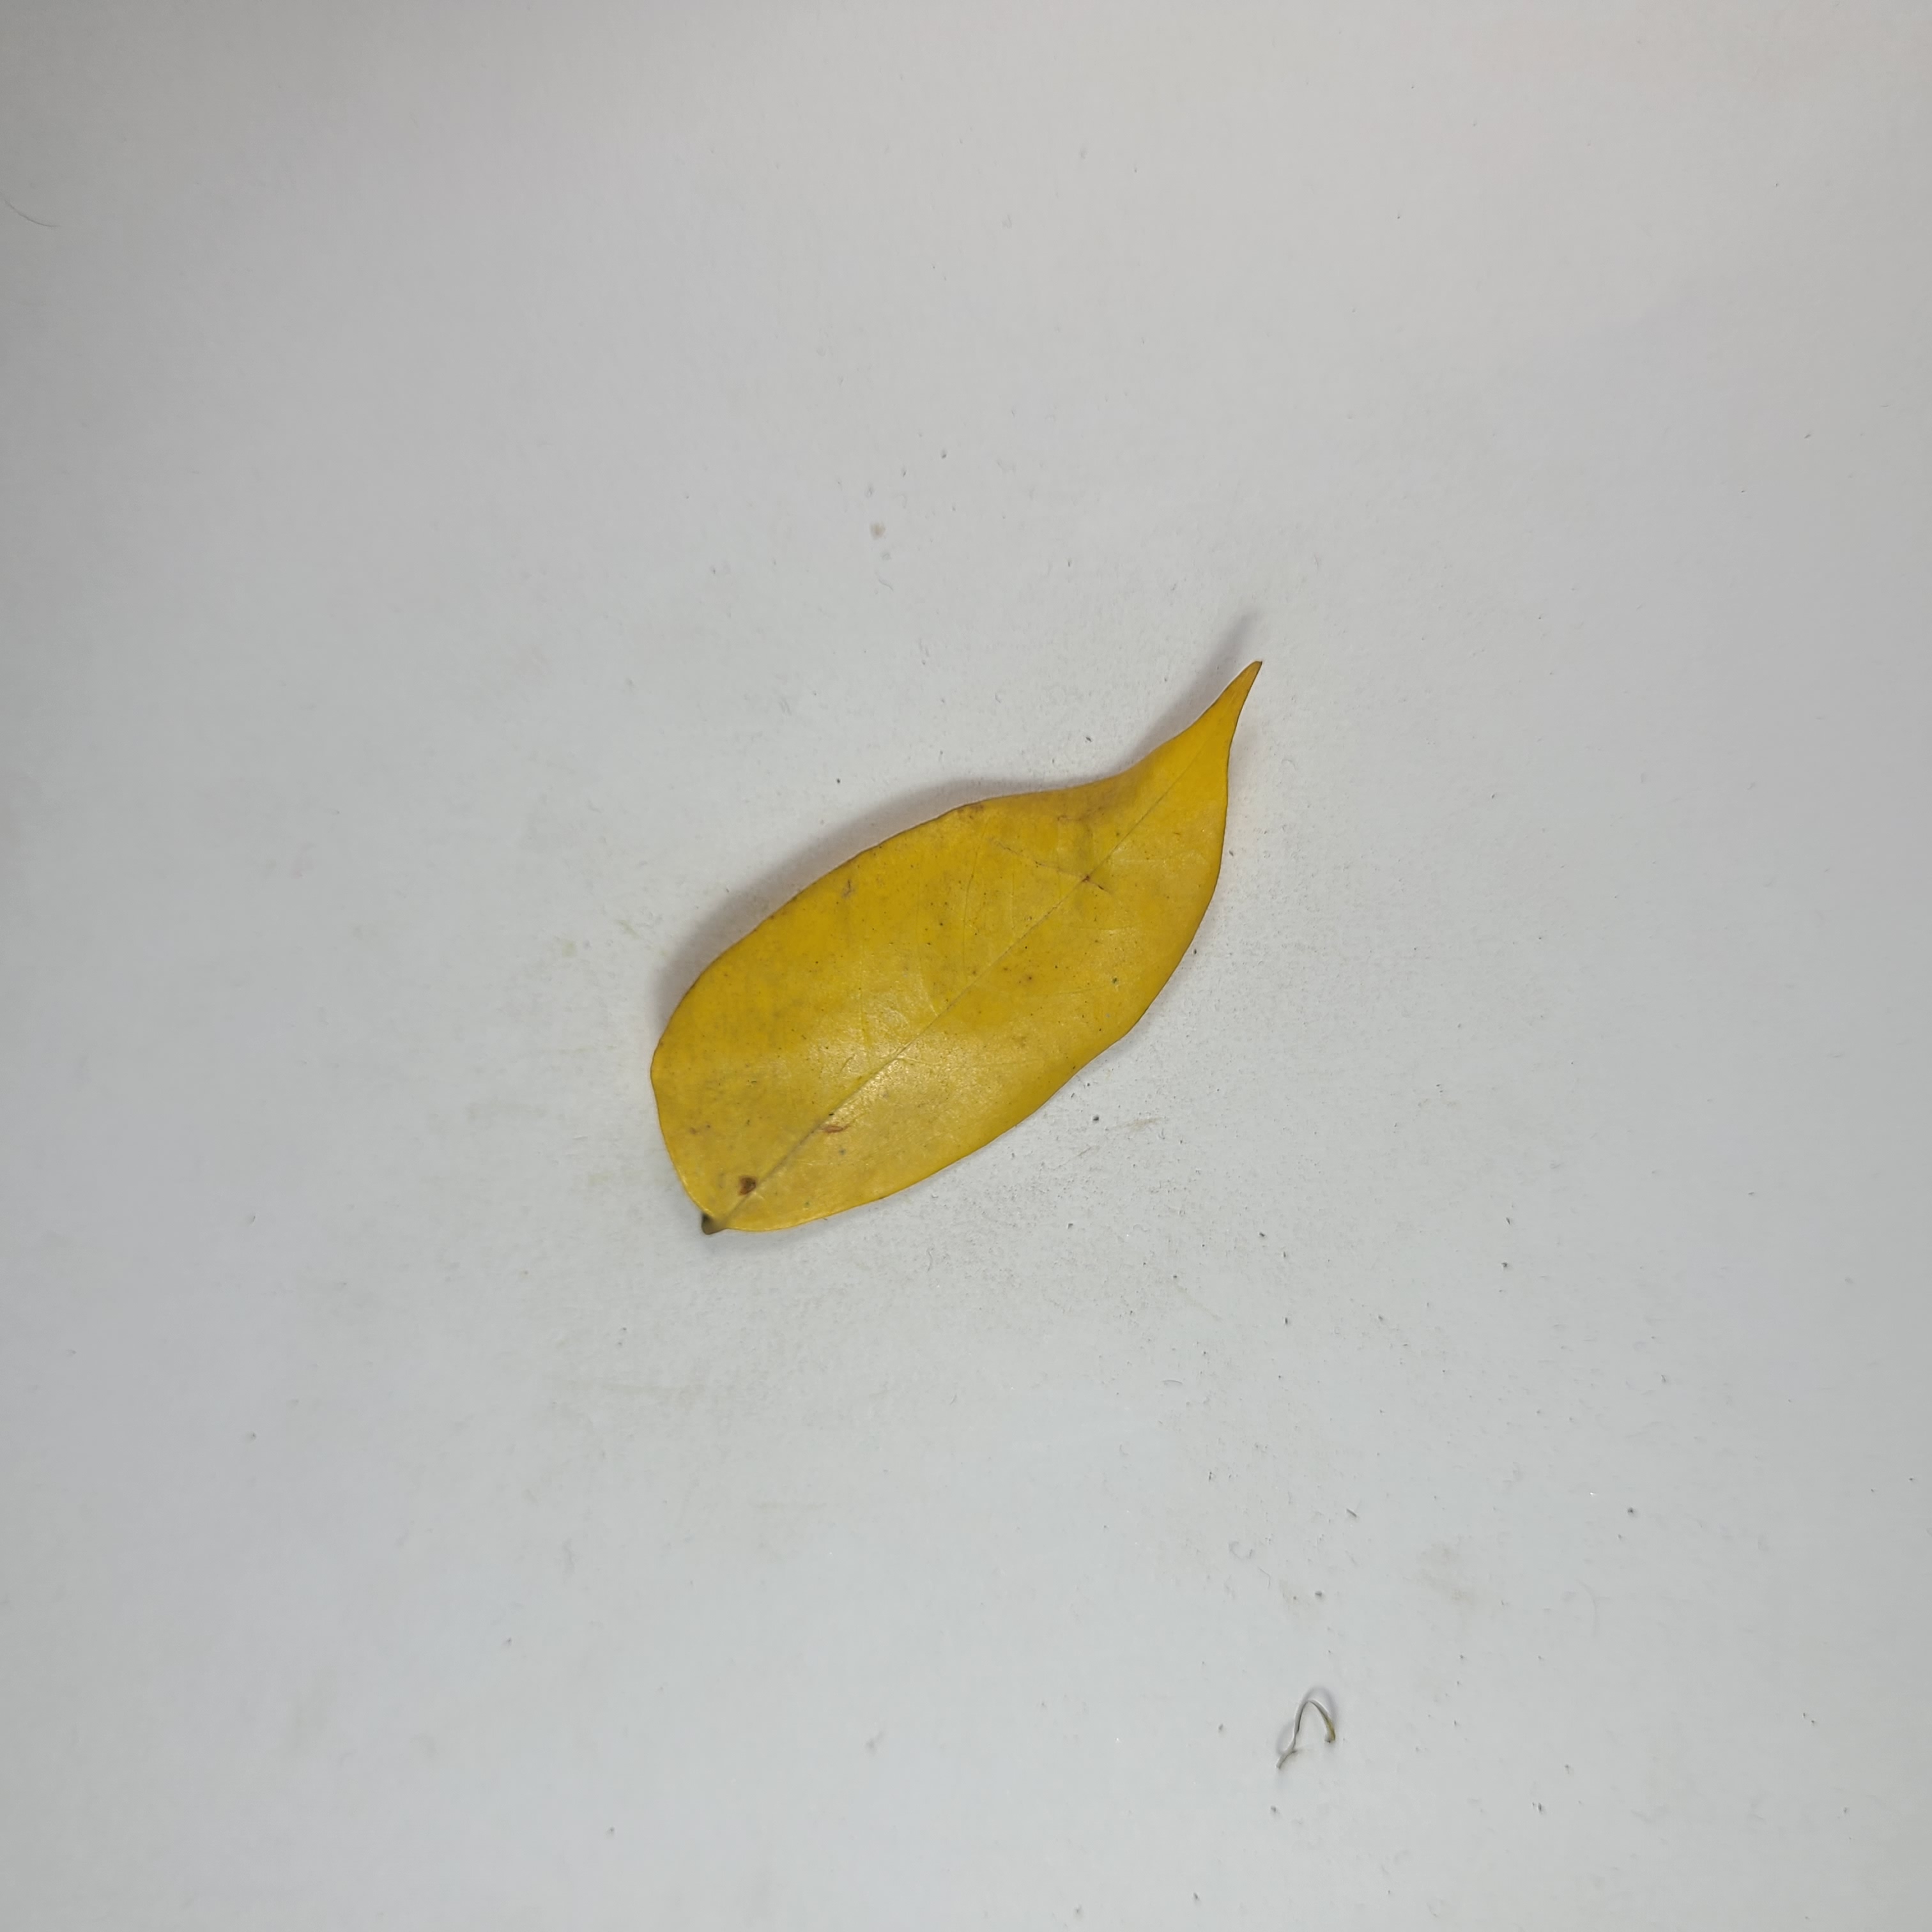
Label: Yellow Leaves